Sunday (2008 film)

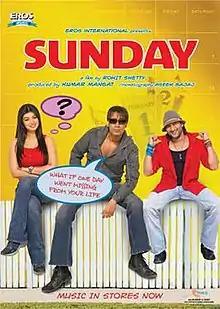
Movie poster for "Sunday"

Sunday is a 2008 Indian Hindi-language mystery comedy film directed by Rohit Shetty. The film stars Ajay Devgan, Ayesha Takia, Arshad Warsi and Irrfan Khan. It is a remake of the 2005 Telugu film "Anukokunda Oka Roju".